King of the Ring (1999)

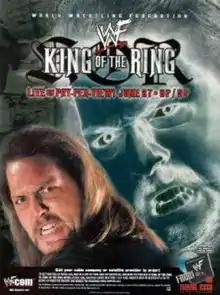
Promotional poster featuring The Big Show

The 1999 King of the Ring was the seventh annual King of the Ring professional wrestling pay-per-view (PPV) event produced by the World Wrestling Federation (WWF, now WWE) that featured the 13th King of the Ring tournament. It took place on June 27, 1999, at the Greensboro Coliseum Complex in Greensboro, North Carolina.